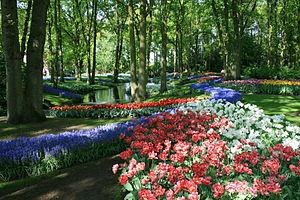
Keukenhof est un parc floral néerlandais. Situé dans la commune de Lisse, en province de Hollande-Méridionale, il se trouve à équidistance entre Haarlem au nord et Leyde au sud. En 2018, il est visité par 1,4 million de personnes entre la mi-mars et la mi-mai.